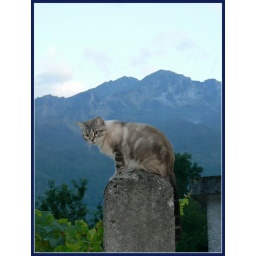
We found this cat in a mountain village in France, comfortably perched on his watchtower!